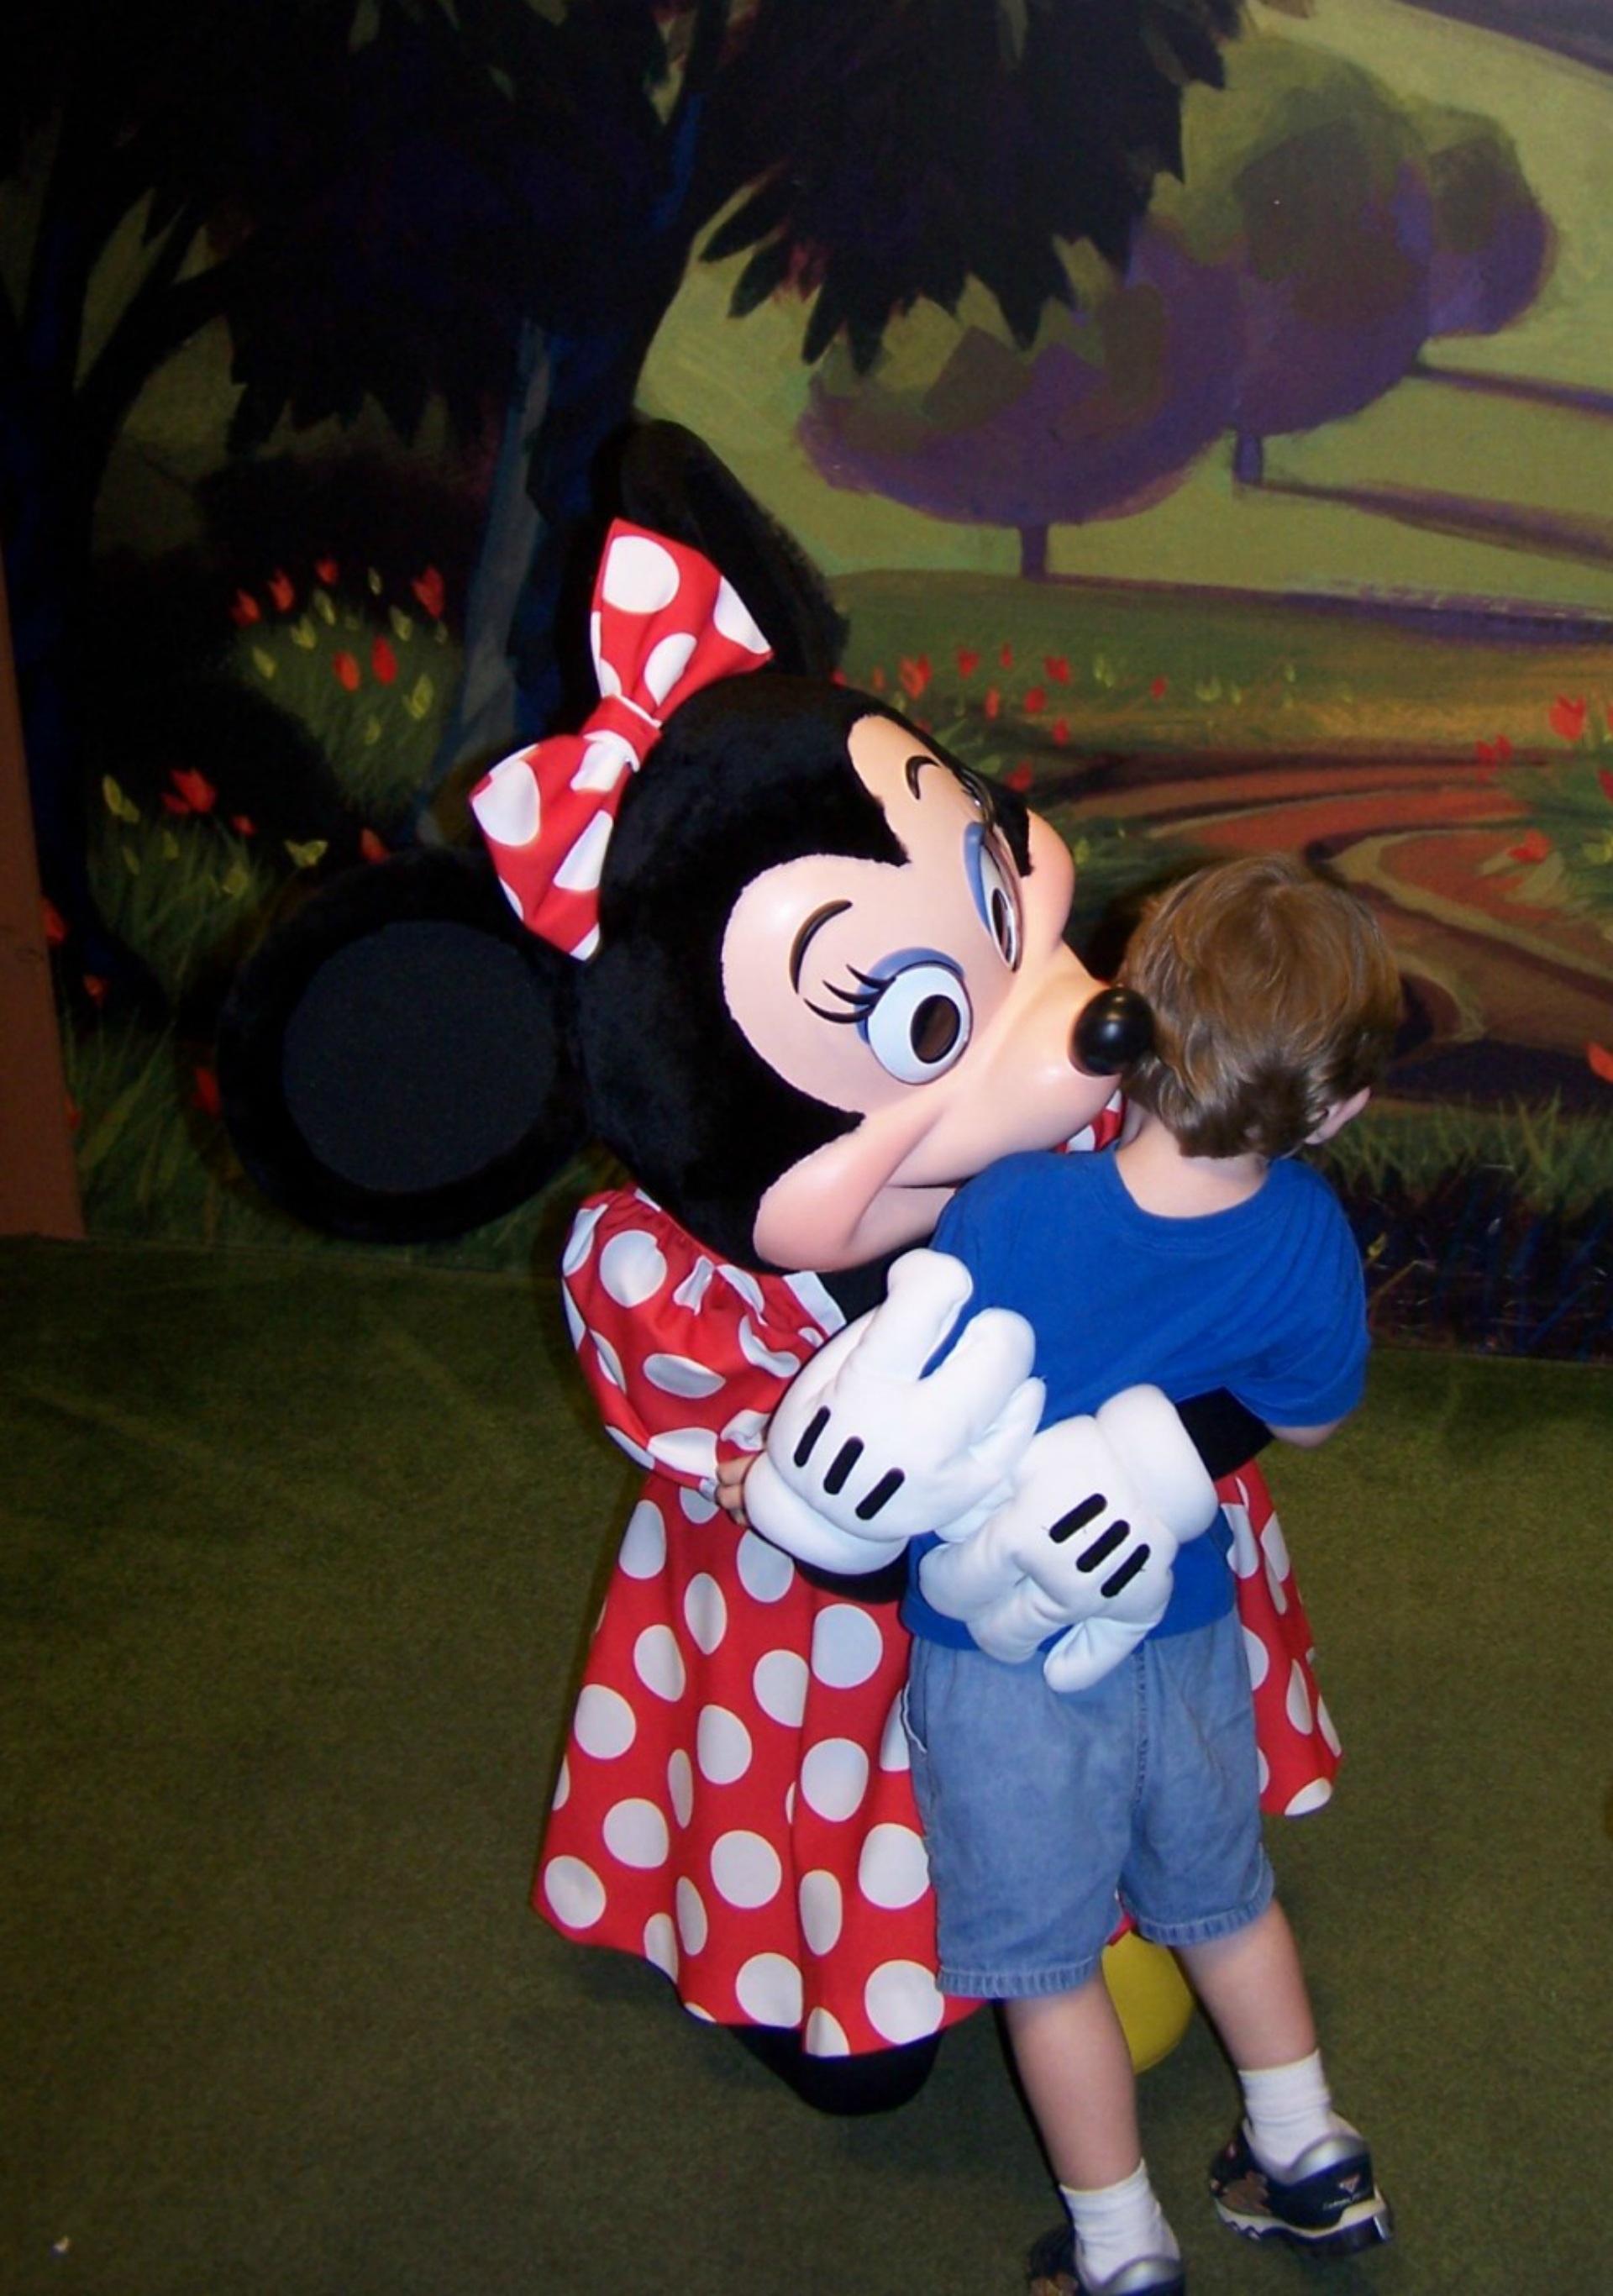
boy, child, hug, disney, art, costume, anime, magic kingdom, minnie mouse